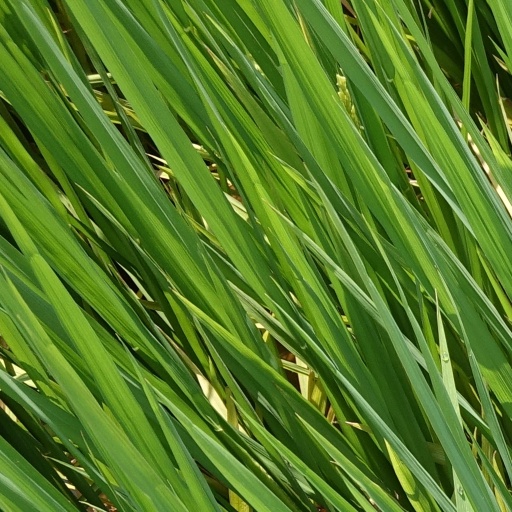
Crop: rice